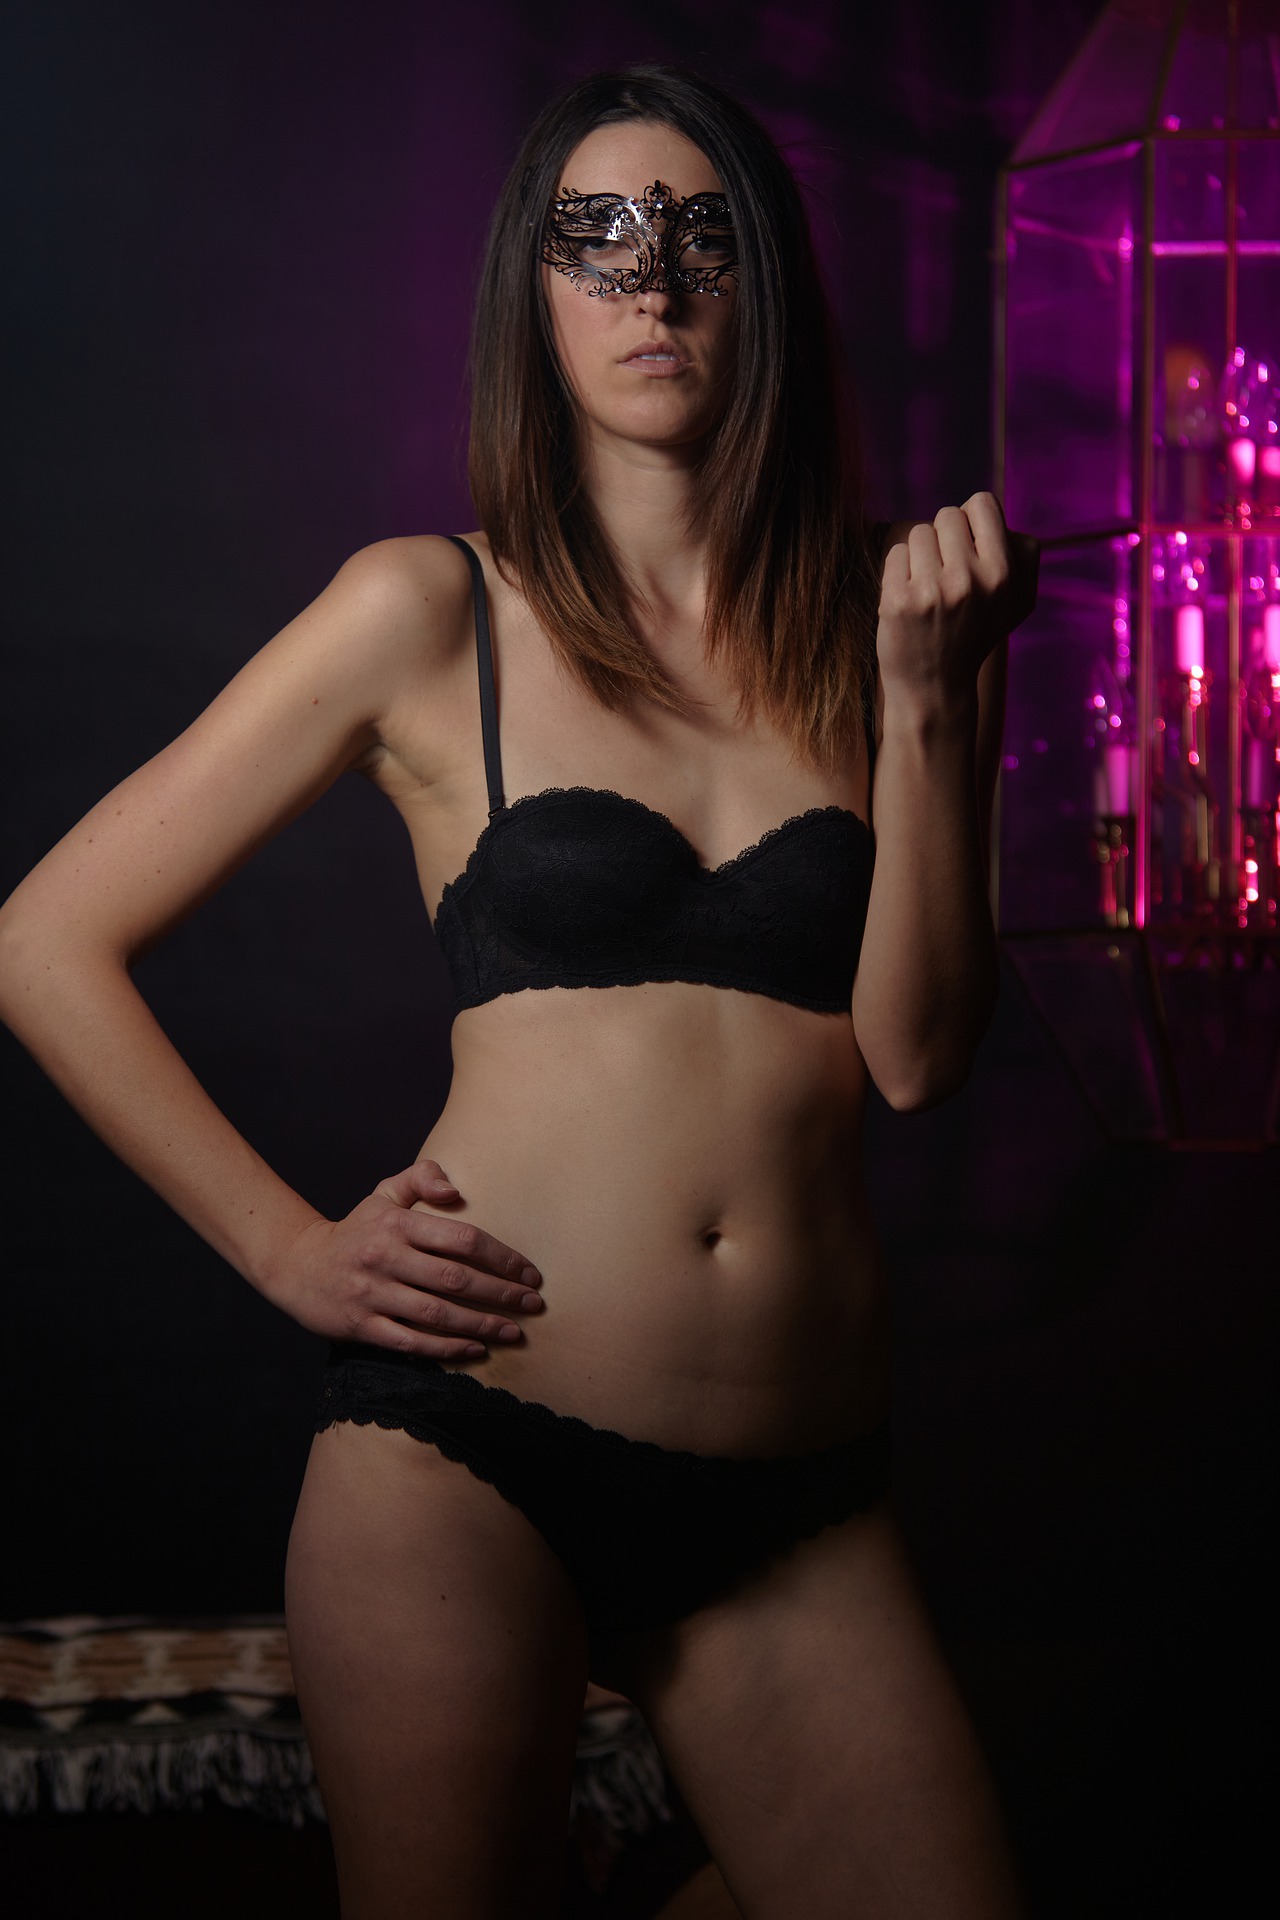
woman, joint, stomach, lingerie top, muscle, brassiere, flash photography, human body, vision care, waist, lighting, thigh, lingerie, swimsuit bottom, undergarment, finger, chest, black hair, underpants, trunk, navel, eyewear, knee, abdomen, swimsuit top, swimwear, art model, human leg, goggles, magenta, long hair, darkness, briefs, blond, brown hair, sitting, flesh, jewellery, bikini, sunglasses, agent provocateur, midnight, fashion model, room, photo shoot